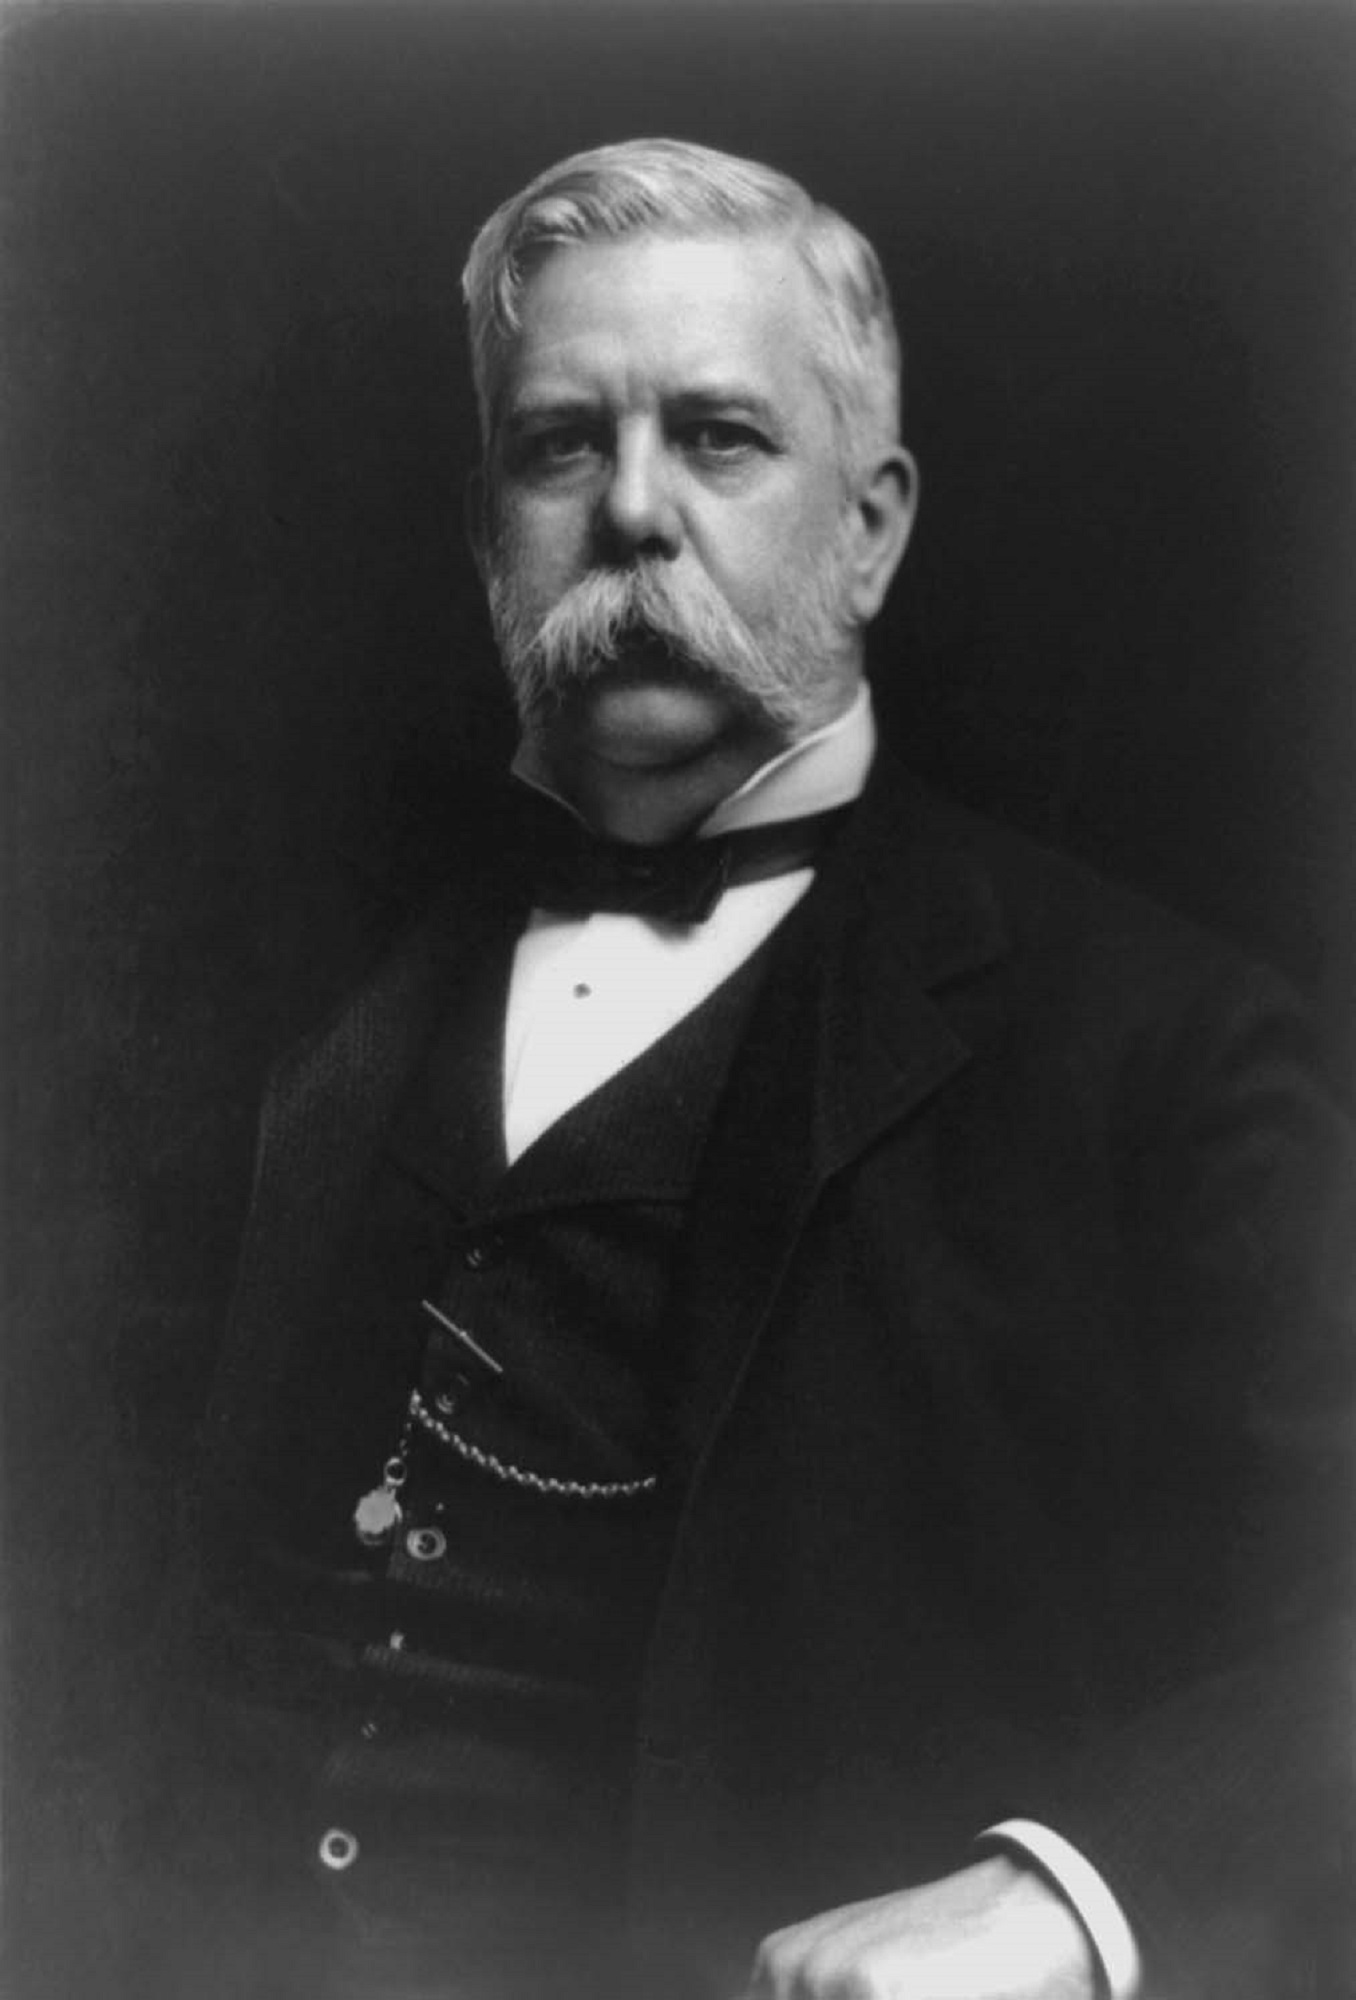
man, person, black and white, portrait, profession, monochrome, gentleman, engineer, entrepreneur, inventor, monochrome photography, facial hair, george westinghouse, railway air brake, alternating current, rival to thomas edison, direct current